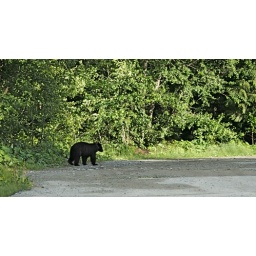
A bear near the side of the road outside of Whistler, he must be a problem because he has a tracking collar on